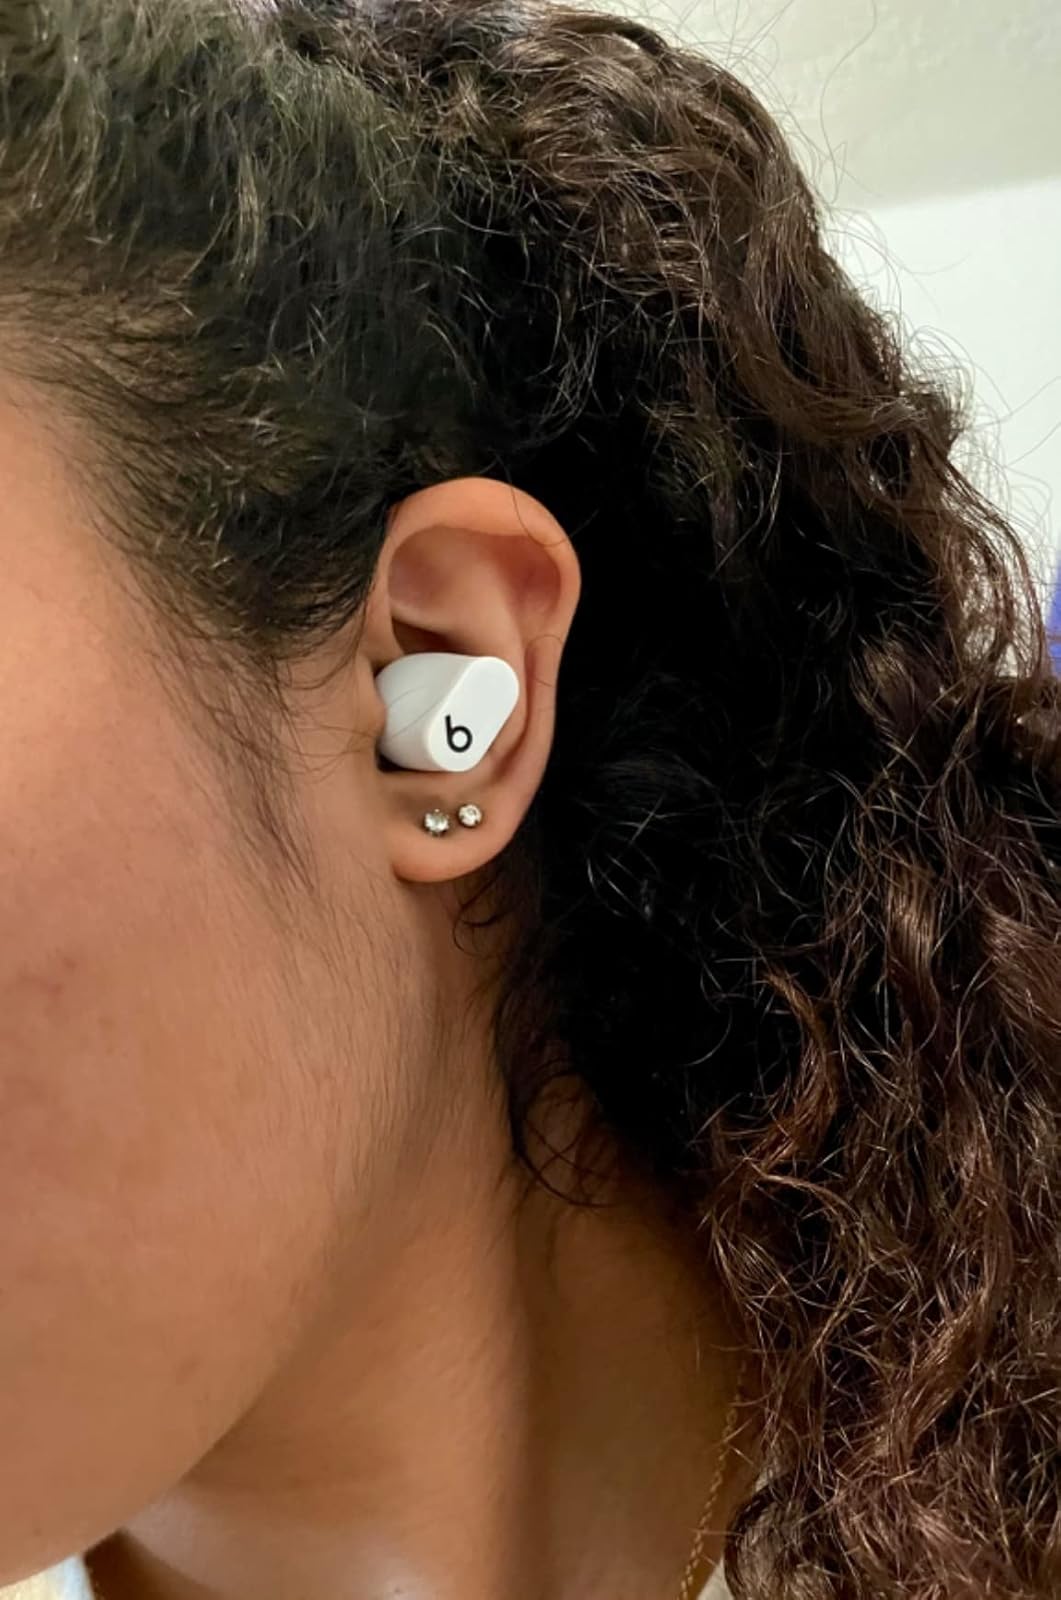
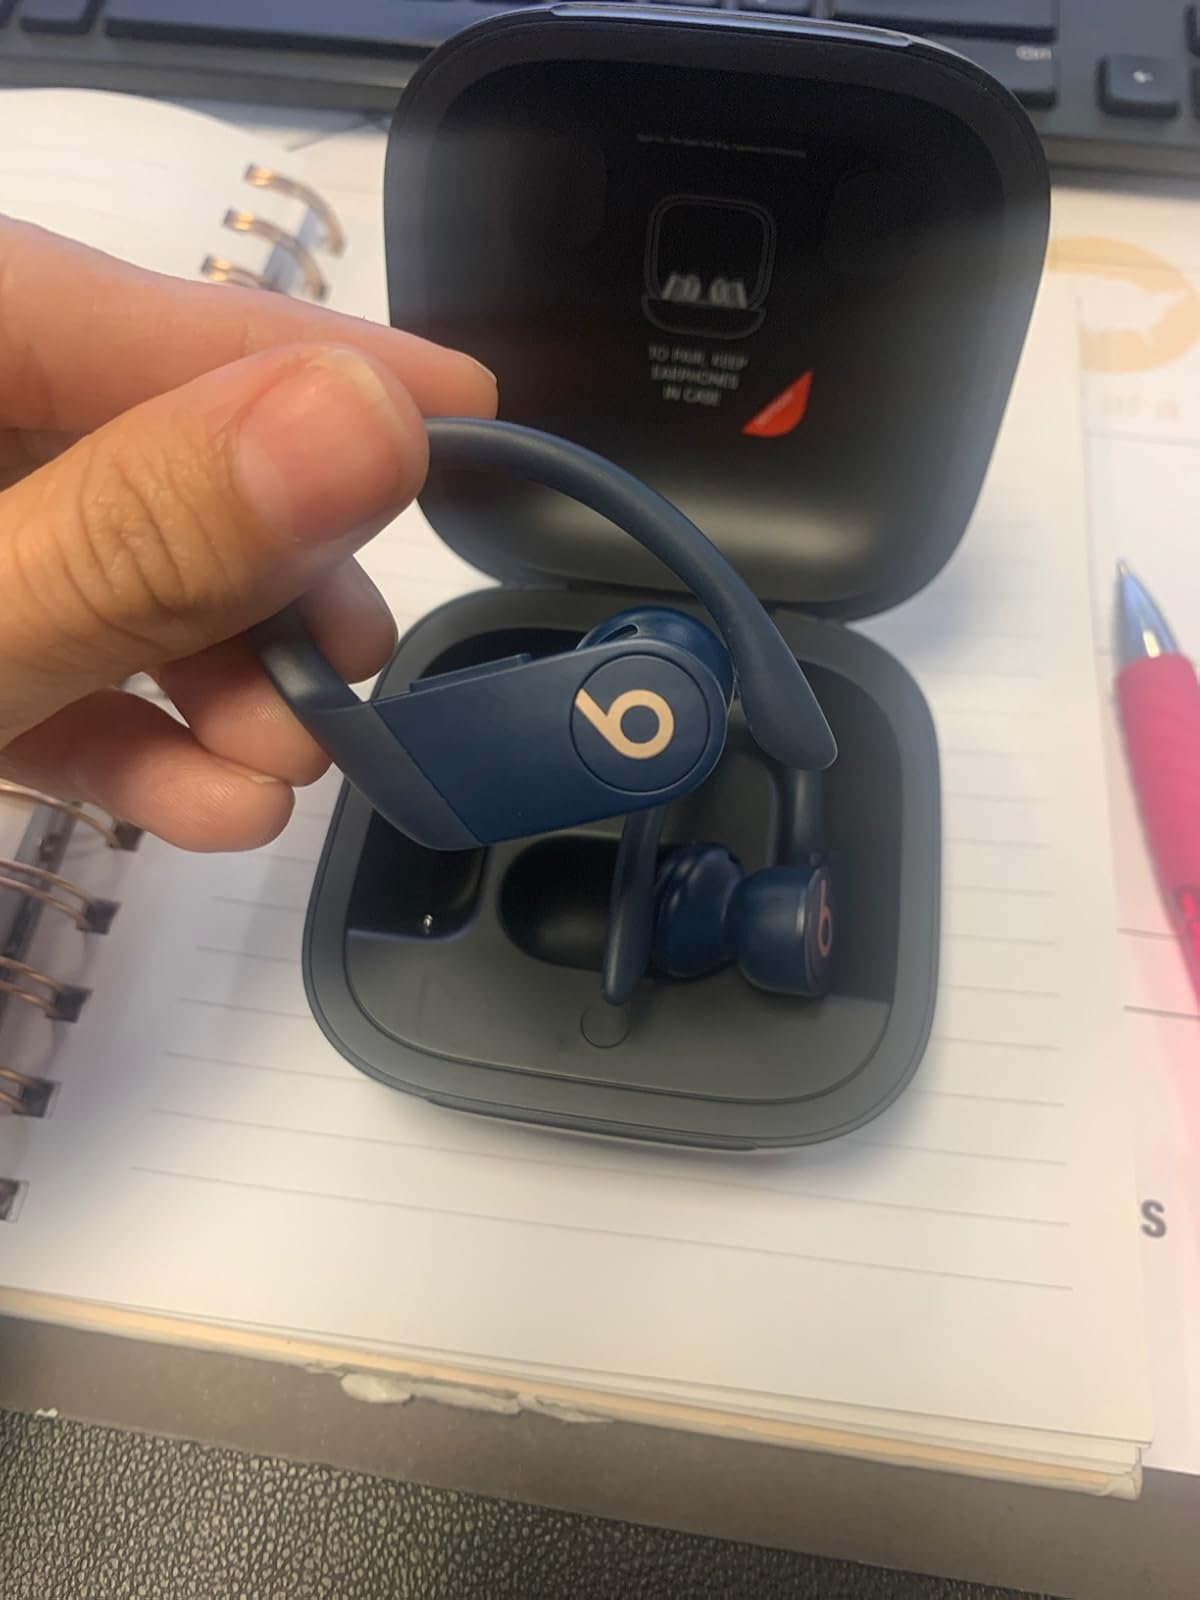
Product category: earbuds
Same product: no